Land transport

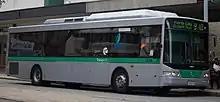
A local transit bus operated by Transperth in Perth, Australia

A vehicle is any non-living device that is used to move people and goods. Unlike the infrastructure, the vehicle moves along with the cargo and riders. Unless being pulled by a cable or muscle-power, the vehicle must provide its own propulsion; this is most commonly done through a steam engine, combustion engine, or electric motor, though other means of propulsion also exist. Vehicles also need a system of converting the energy into movement; this is most commonly done through wheels, propellers and pressure.